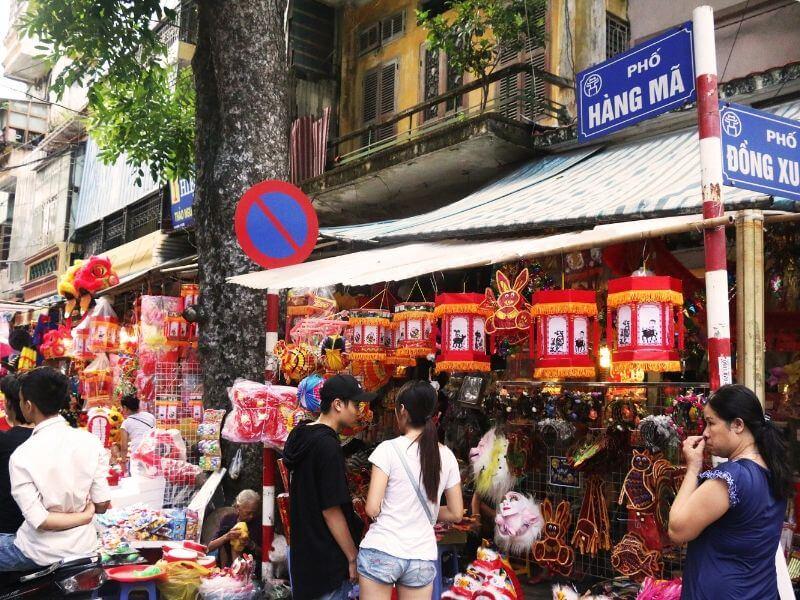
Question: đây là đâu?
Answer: đây là phố hàng mã